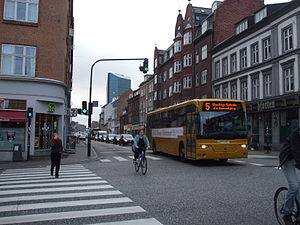
Vesterbrogade (Aarhus)
Vesterbrogade set fra Vesterbro Torv
Billedet er af Vesterbrogade, Å…rhus
Vesterbrogade er en gade på Vesterbro i Aarhus, vest for Indre By. Gaden er tosporet og fremstår som en trafikkorridor mellem Cereskrydset og Vesterbro Torv. Gaden blev anlagt i 1860 som en afslutning på Silkeborgvej og dengang endte på Kvægtorvet. Vesterbrogade er en tæt befærdet hovedgade.